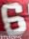
Number: 6